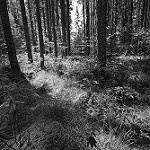
Label: B & W